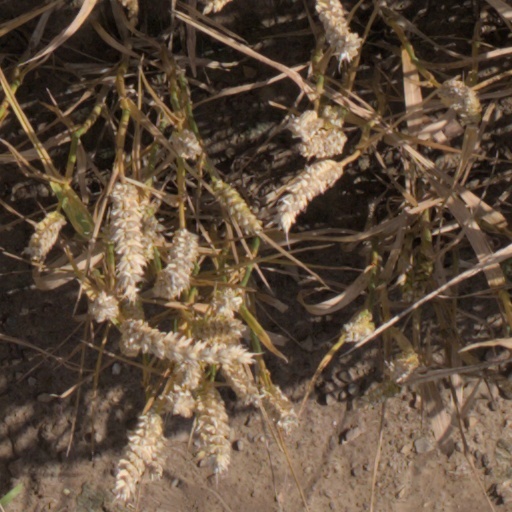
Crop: wheat